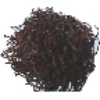
Label: rambutan